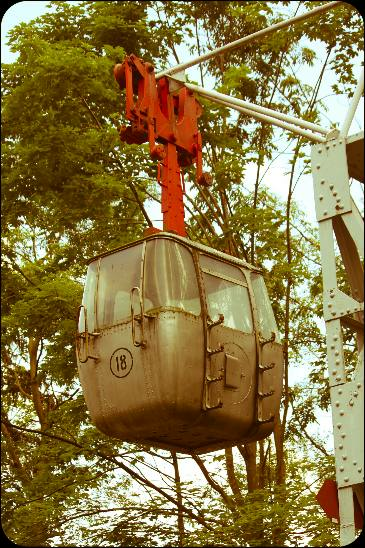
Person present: No